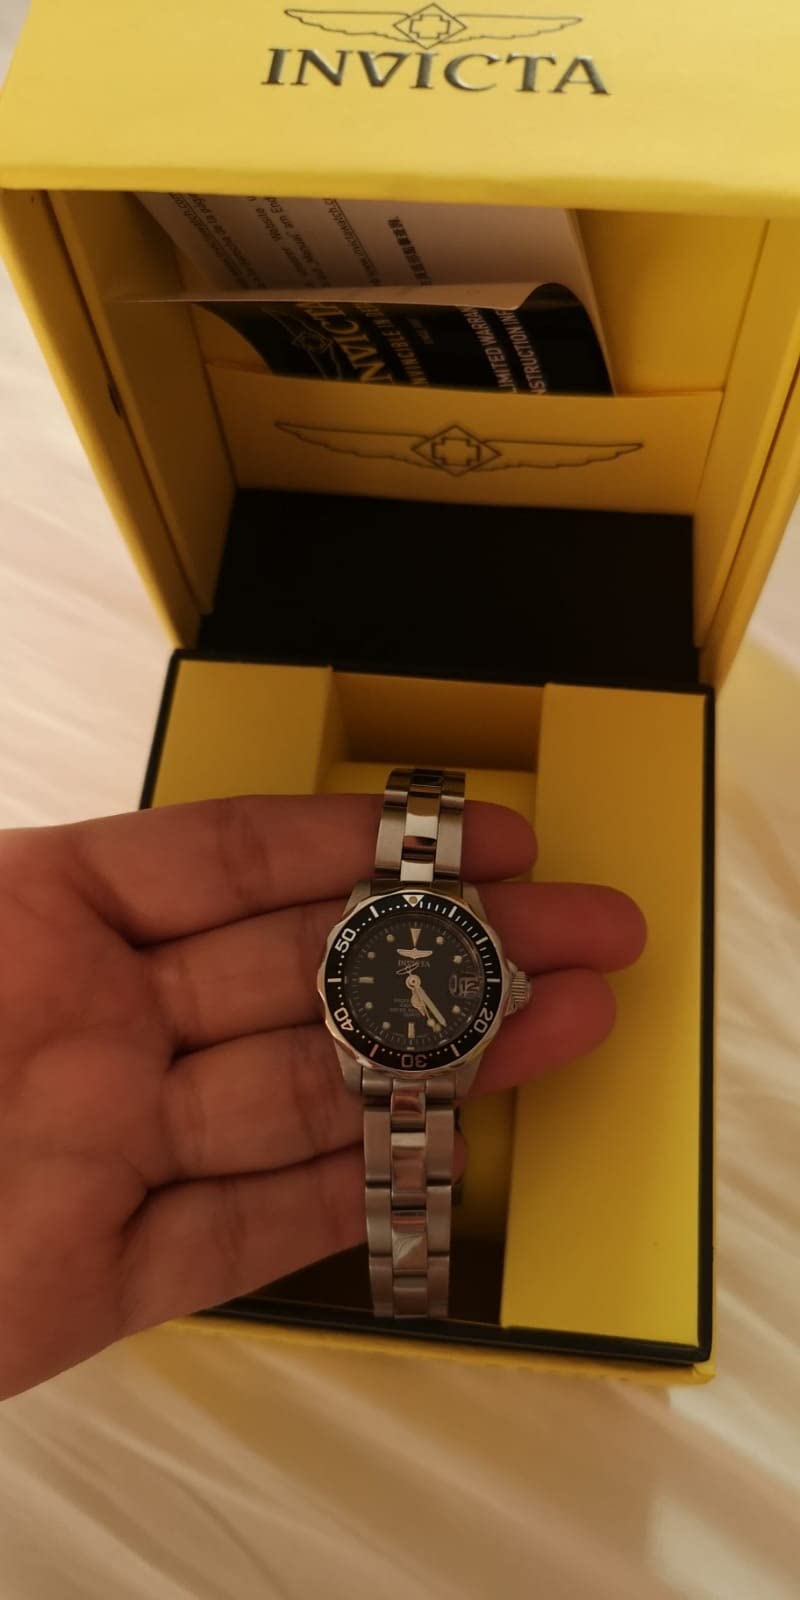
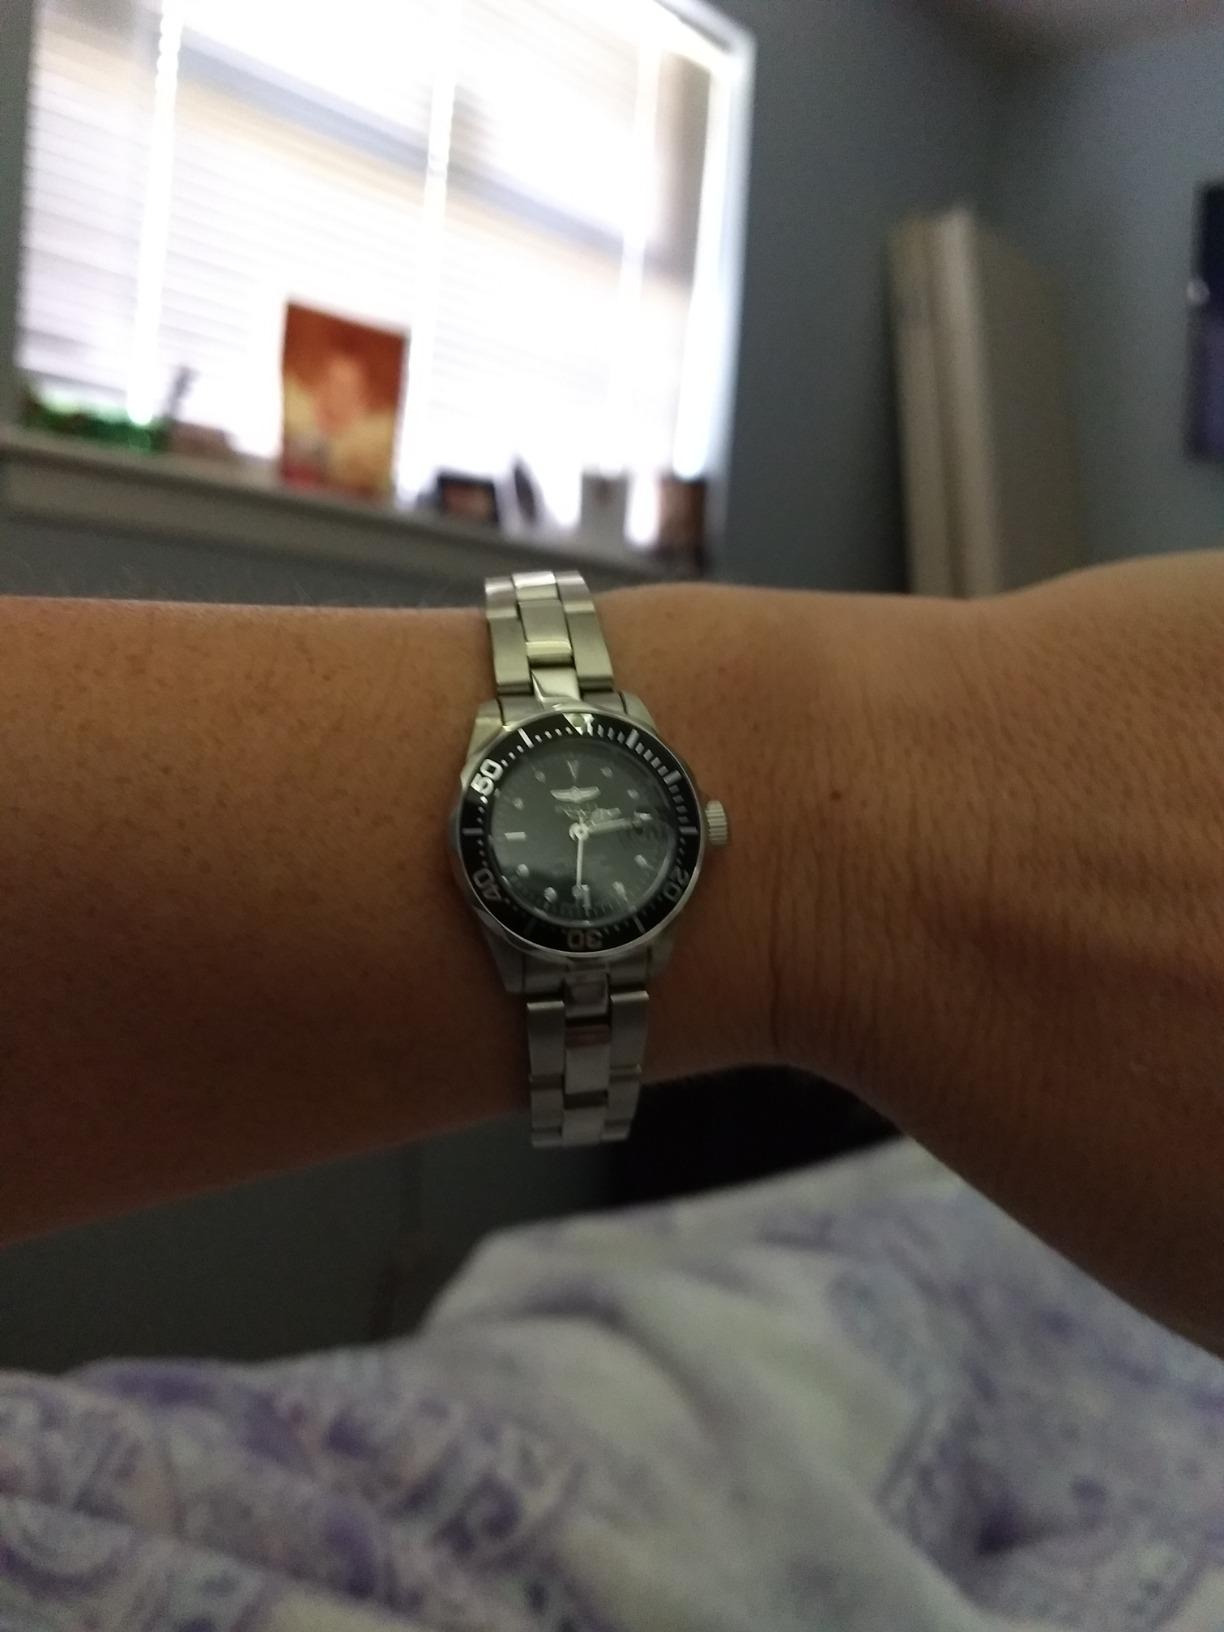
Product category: accessories_watch
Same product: yes